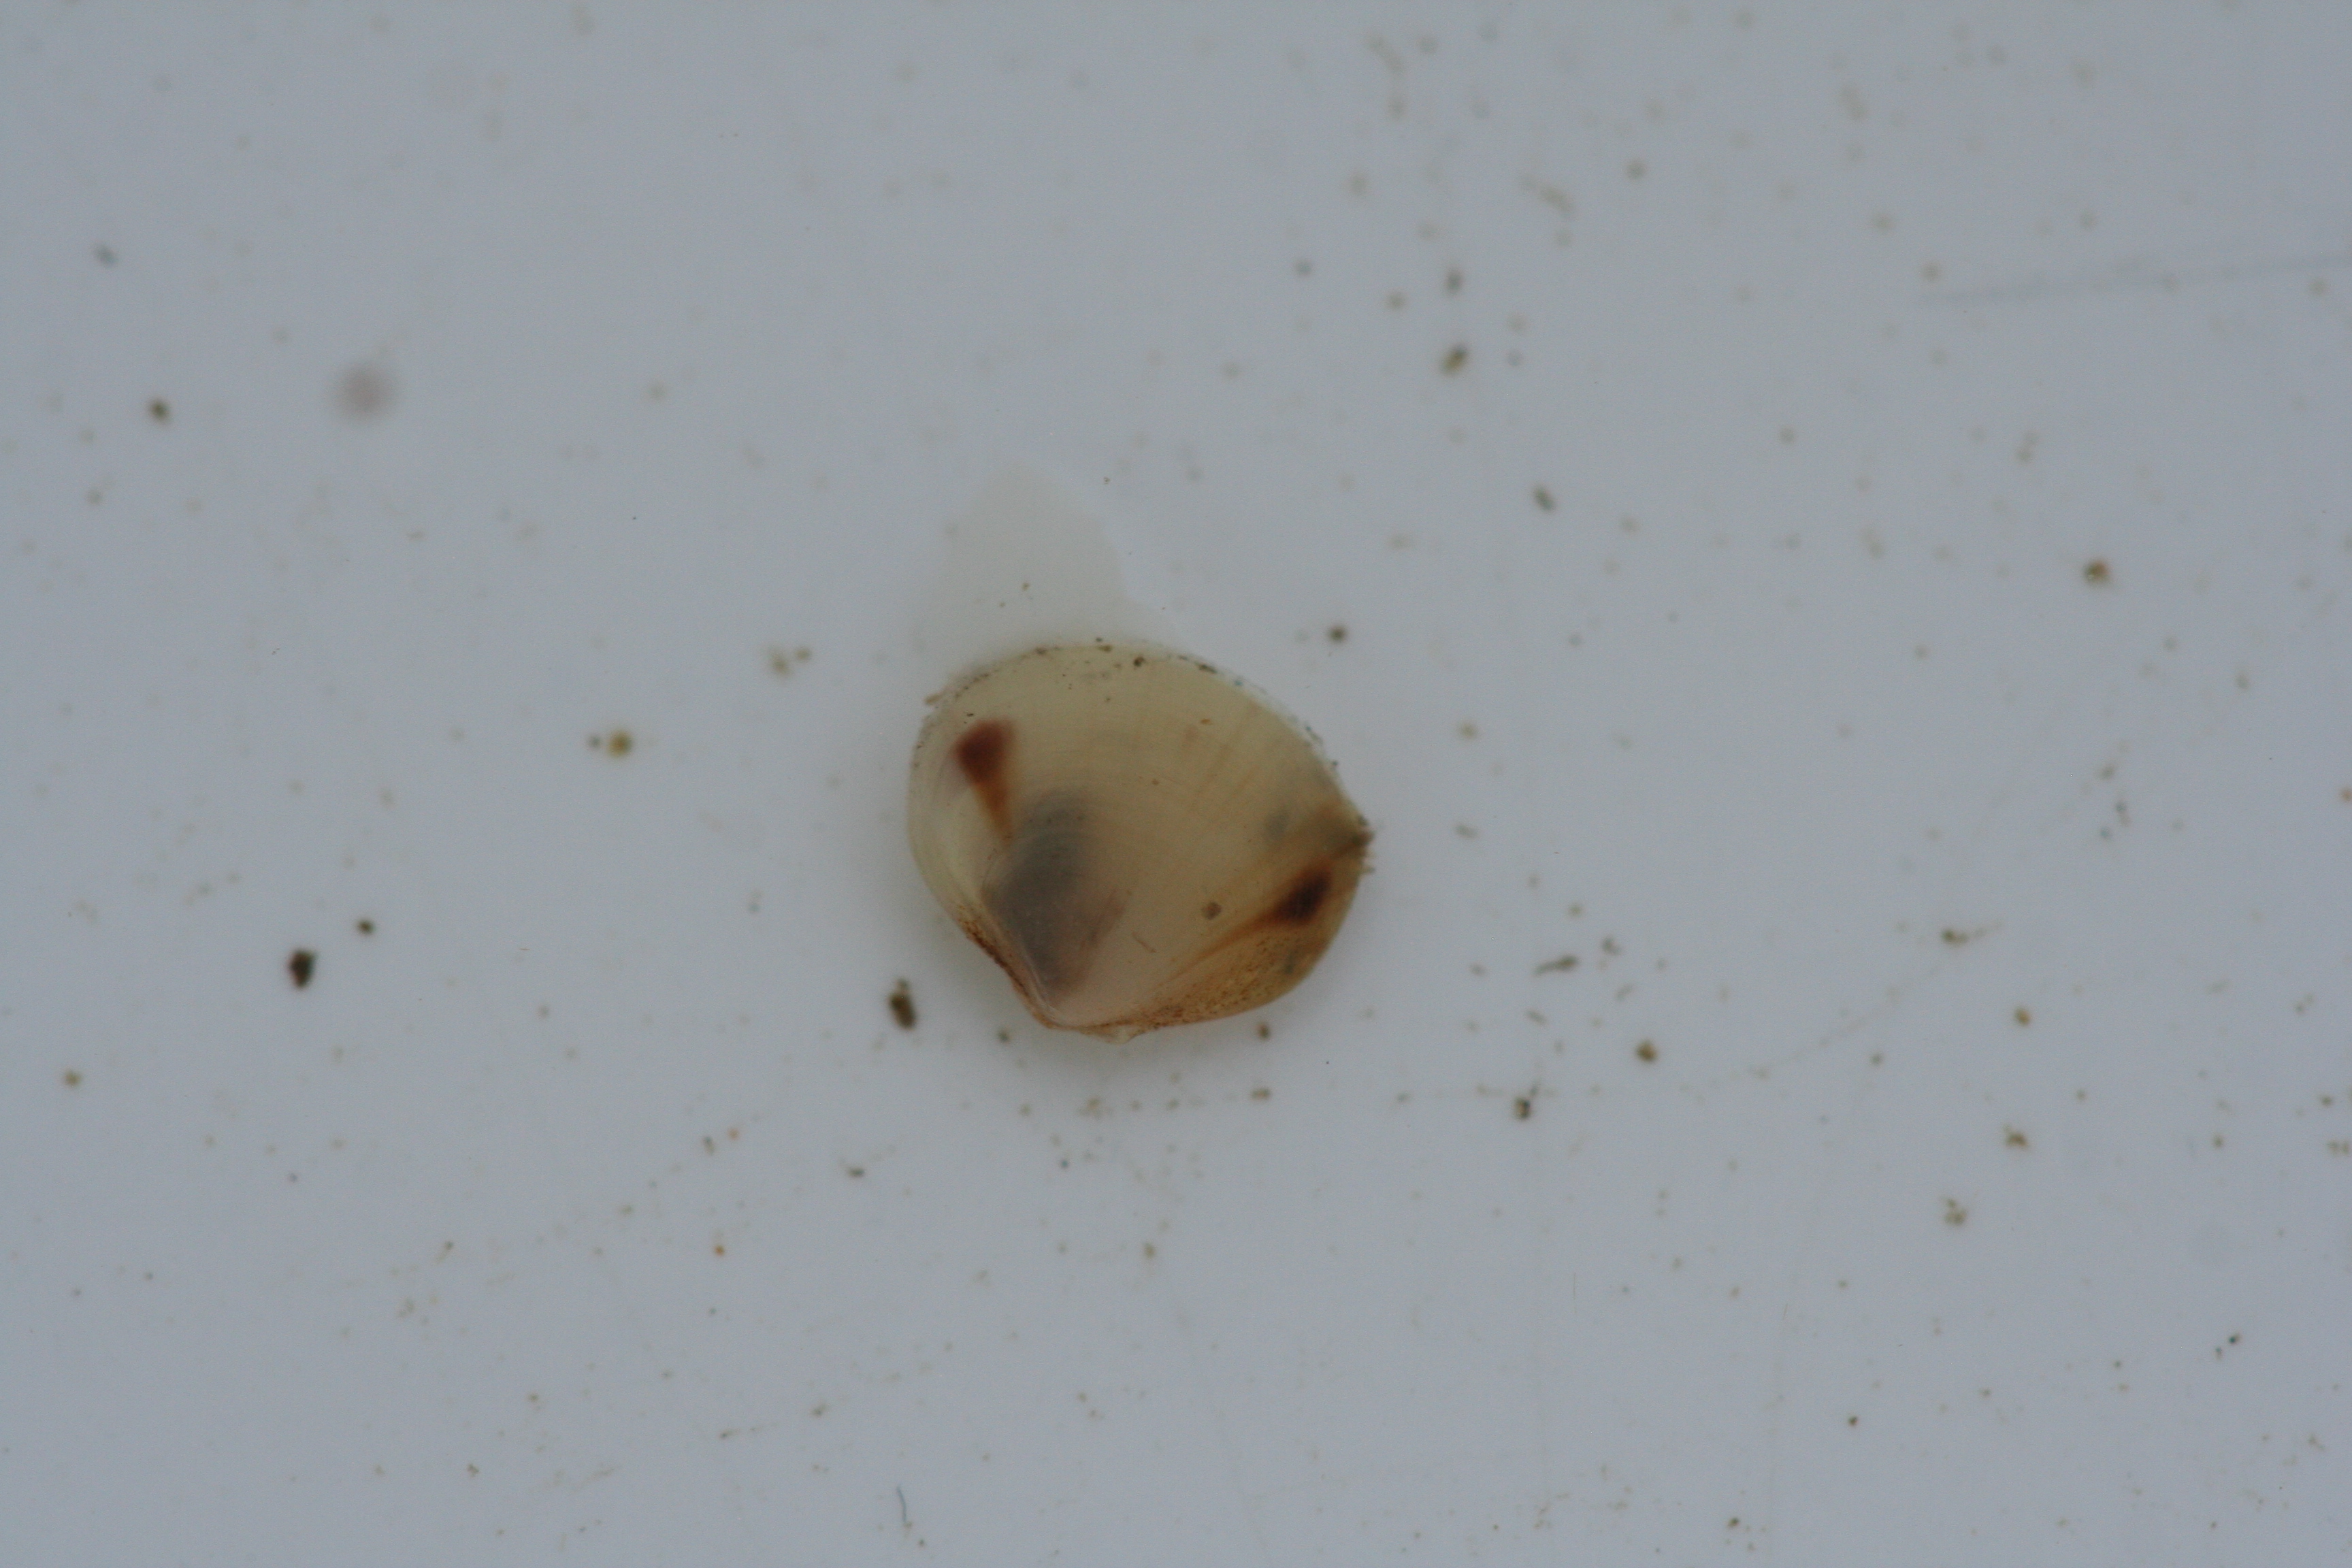
Macroinvertebrate group: snails_clams_mussels